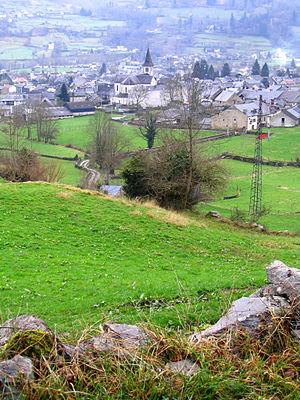
Laruns est une commune française, située dans le département des Pyrénées-Atlantiques en région Nouvelle-Aquitaine.